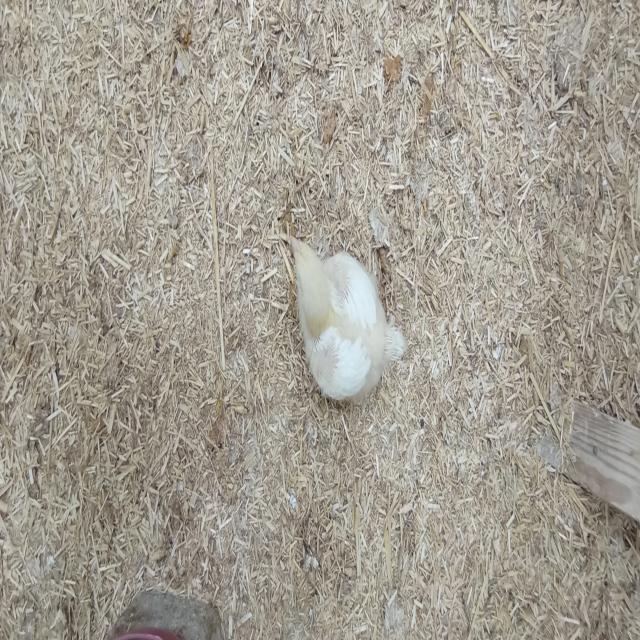
Weight: 323 g